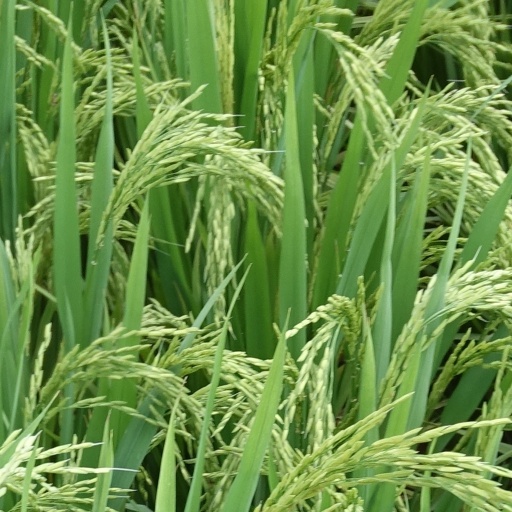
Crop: rice